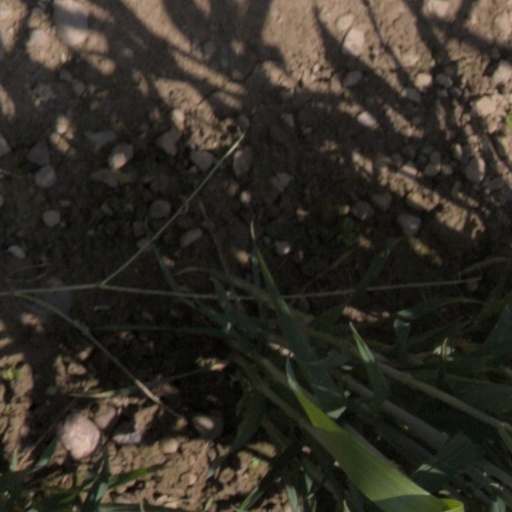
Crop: wheat